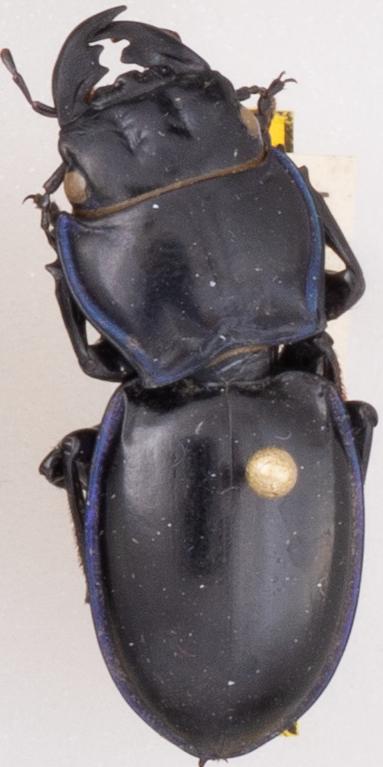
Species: Pasimachus elongatus
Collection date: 2021-05-24
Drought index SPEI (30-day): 0.304
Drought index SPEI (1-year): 0.054
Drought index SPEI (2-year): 0.82